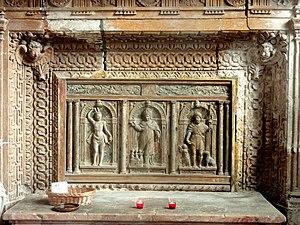
Retable de la chapelle de la Vierge.
L'église Notre-Dame-de-l’Assomption est une église catholique paroissiale située au Plessis-Gassot, dans le Val-d'Oise, en France. Elle remplace une première église qui ne devait pas être antérieure au XIIIᵉ siècle, et dont quelques assises subsistent peut-être en bas du mur méridional. L'édifice Renaissance actuel a été construit entre la fin des années 1560 et 1575 sous les pères Guillemites de Paris, dits les Blancs-Manteaux, seigneurs du Plessis-Gassot, comme maître d'ouvrage ; et le maître-maçon luzarchois Nicolas de Saint-Michel, comme maître d'œuvre. Les deux dernières travées du bas-côté sud sont postérieures ; elles datent peut-être de 1682, date de construction de la façade occidentale. Le retable majeur et ses boiseries sont contemporains de ces travaux, et se distinguent dans la région par leur décor peint. En ce qui concerne le clocher, il n'est pas resté inachevé, mais ses deux étages ont été démolis en 1899 pour parer au risque d'effondrement. Abrité derrière des murs plutôt austères, l'espace intérieur séduit par ses proportions et son esthétique graphique ; la décoration est soignée sans être surabondante.